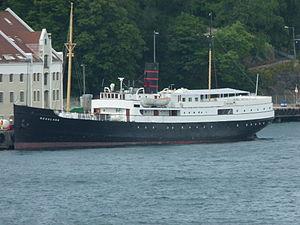
Dunkerque est un film de guerre américano-britannico-franco-néerlandais écrit et réalisé par Christopher Nolan, sorti en 2017. Il traite de l'opération Dynamo, qui permet le rembarquement des troupes britanniques coincées dans la poche de Dunkerque, à la fin de la campagne de France.